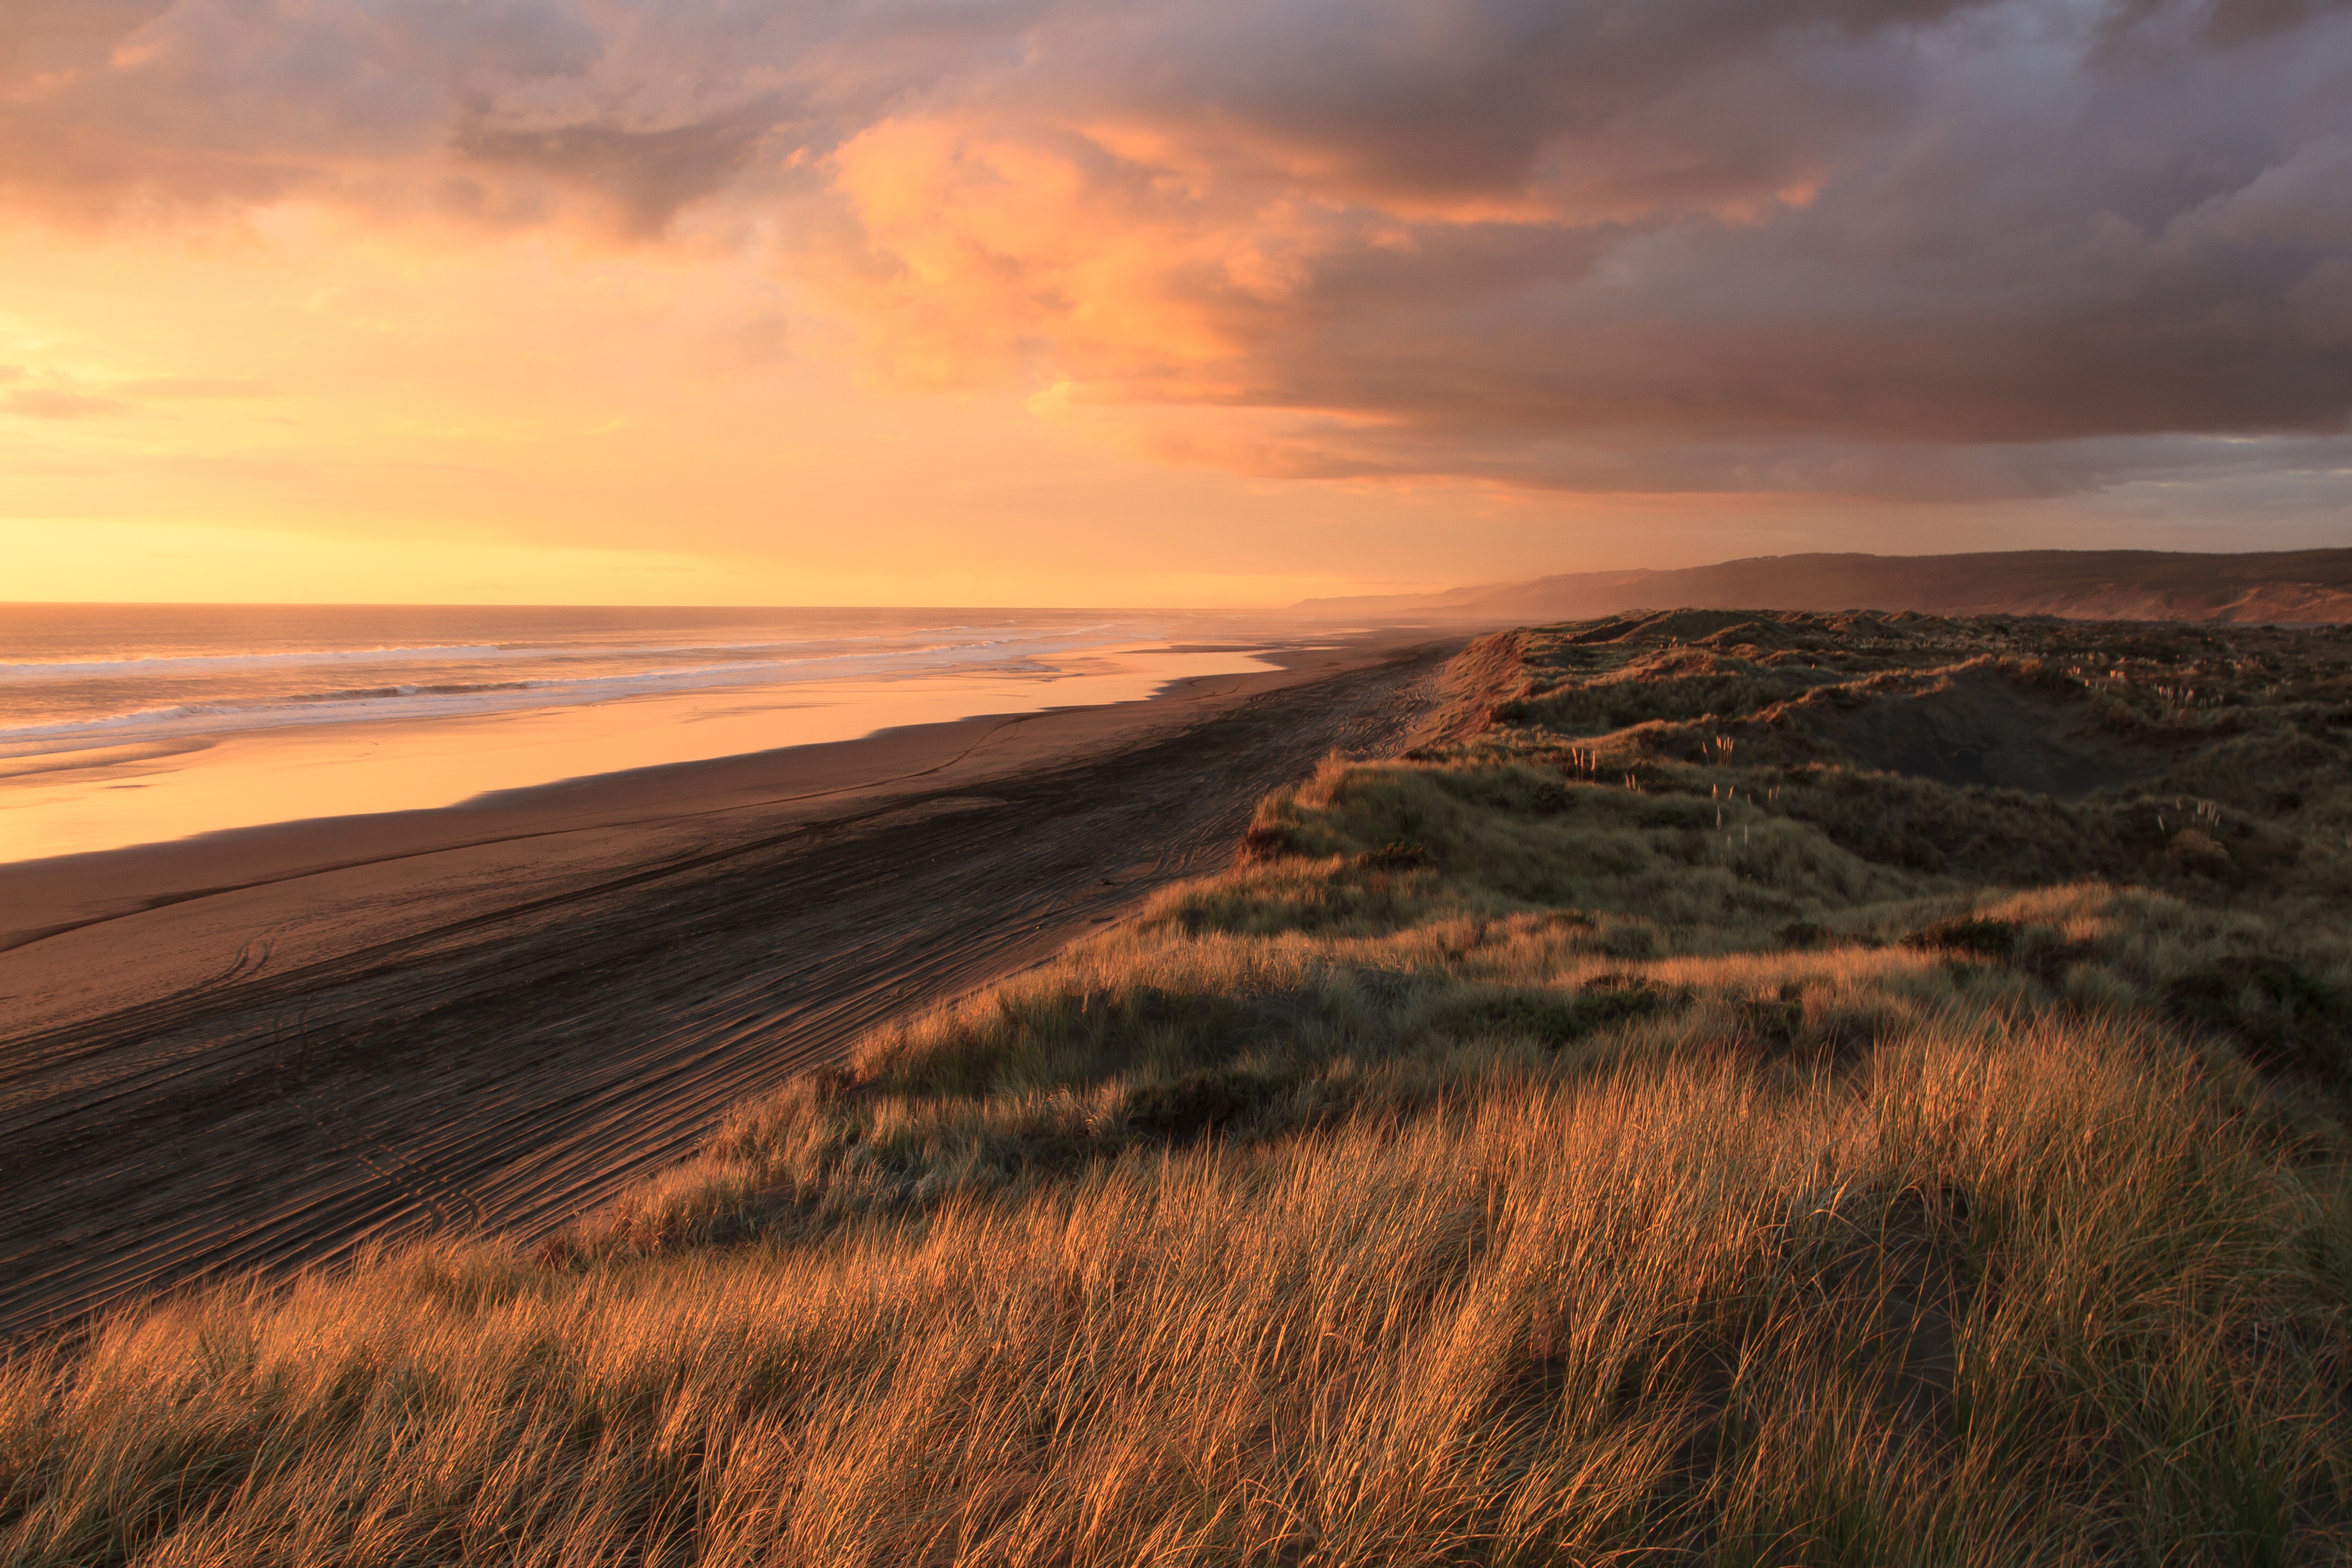
beach, landscape, sea, coast, nature, sand, ocean, horizon, cloud, sunrise, sunset, prairie, sunlight, morning, hill, shore, wave, dawn, dusk, evening, plain, habitat, natural environment, geographical feature, atmospheric phenomenon